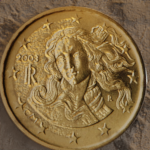
Coin value: 10cents
Country: it
Edition: standard